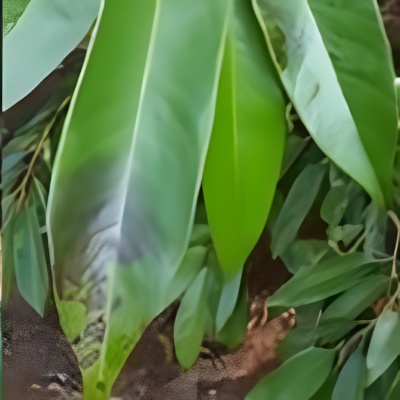
Label: Leaf_Rhizoctonia